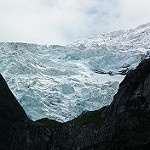
Label: glacier